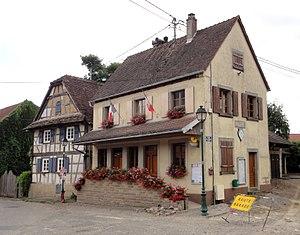
Alsace, Bas-Rhin, Duntzenheim, Mairie, 1 place de l'église.